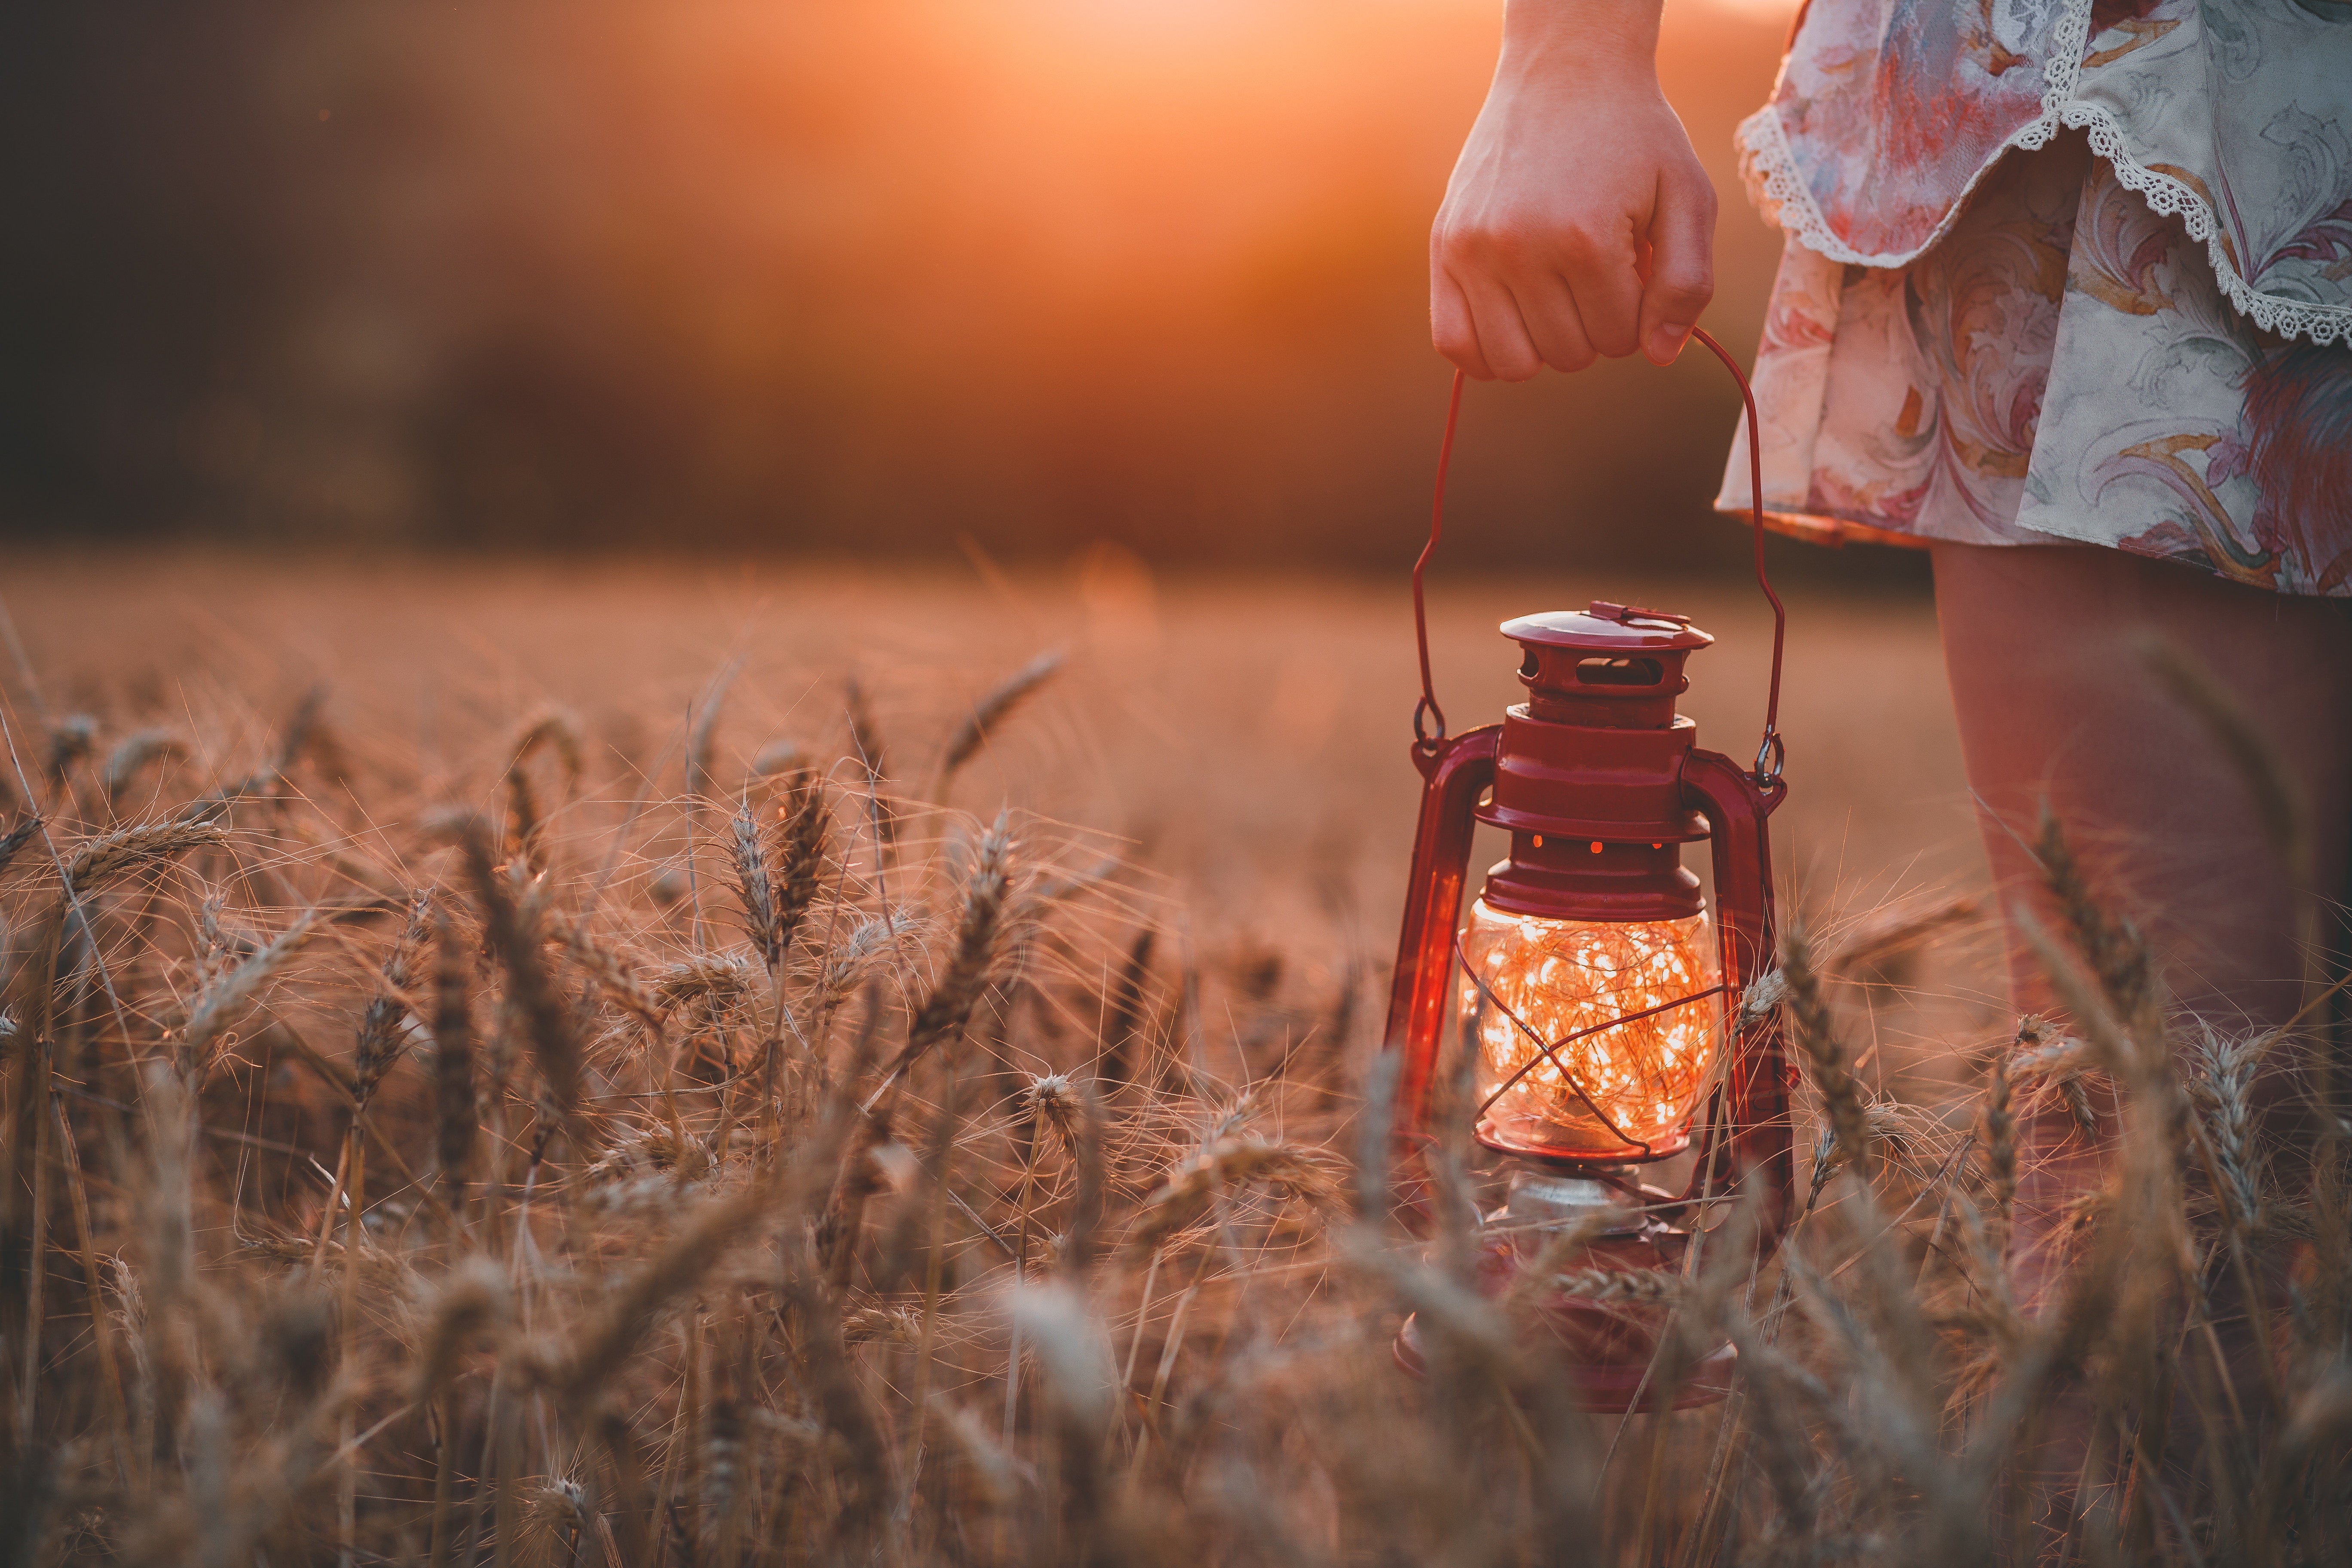
natural, plant, People in nature, bottle, orange, flash photography, drinkware, grass, drink, wood, meadow, human leg, heat, event, grassland, landscape, soil, carmine, soft drink, nail, peach, prairie, glass bottle, still life photography, coquelicot, field, fun